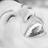
Emotion: happy